Palazzo Ferreria

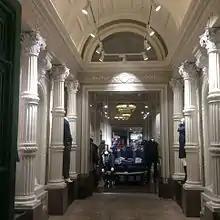
One of the entrances of Palazzo Ferreria, now a clothes shop.

The Francia family resided at the palace until the end of World War Two, in 1947. The war had destroyed or partly damaged most buildings in Valletta. The Labour government, led by Dom Mintoff, rented part of the palace from the Francia for the Public Works Department, to reconstruct and restore Valletta from the war damage. The family kept a small part of the palace as an apartment which is now used as a Maltese government Ministry's office. The Francia sold the palace in 1979 to the government which was administered once again under Prime Minister of Malta Dom Mintoff. Today the lower parts of the palace consist of several shops.